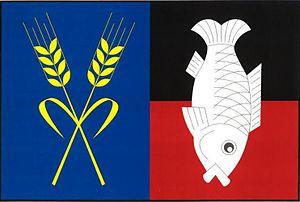
Bousov est une commune du district de Chrudim, dans la région de Pardubice, en République tchèque. Sa population s'élevait à 210 habitants en 2019.